Hypo Noe Landesbank

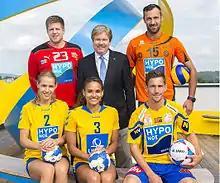
NÖN sports family

In 2007, Hypo Investmentbank acquired a 20% stake in Augustus Funding Ltd. (Dublin) in the amount of approximately €800 million and is said to have speculated on €40 million. According to the "Oesterreichische Nationalbank" (OeNB) and the Financial Market Authority (FMA), these investments exceeded the large investment limit. The FMA penalty of €58 million was paid in 2011 and taken into account in the annual financial statements. This requirement was challenged by HYPO NOE before the Administrative Court, HYPO NOE was proved right in 2013 and the full amount was remitted to the bank.